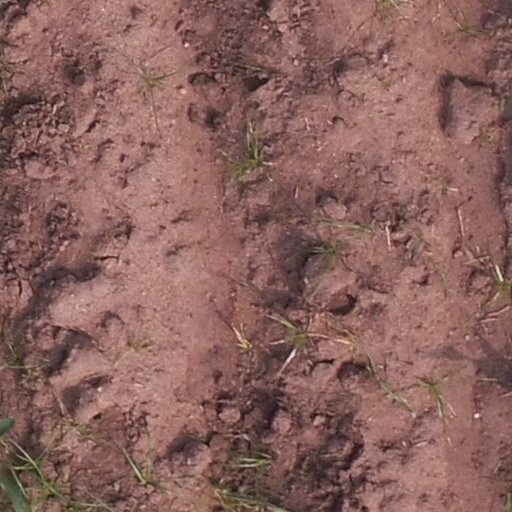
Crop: maize; corn